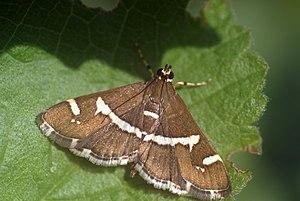
Cet article recense les hétérocères de l'île de La Réunion.